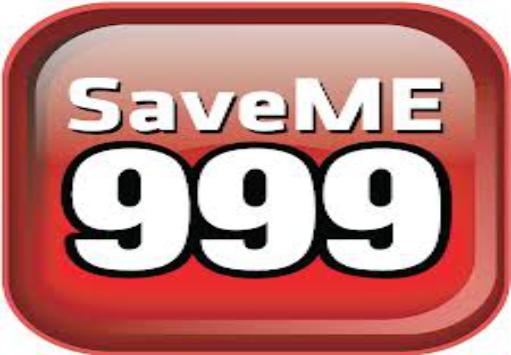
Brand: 999
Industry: Medical